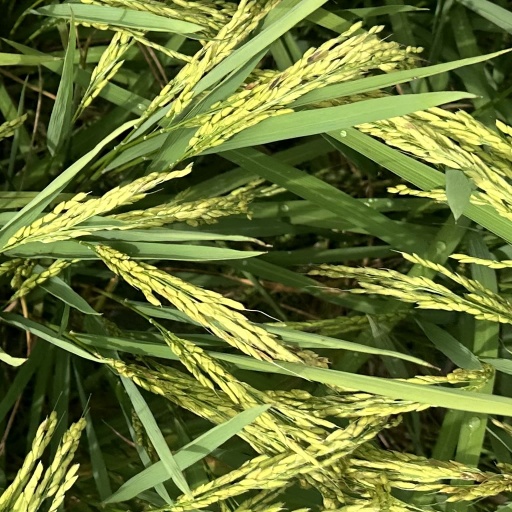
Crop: rice